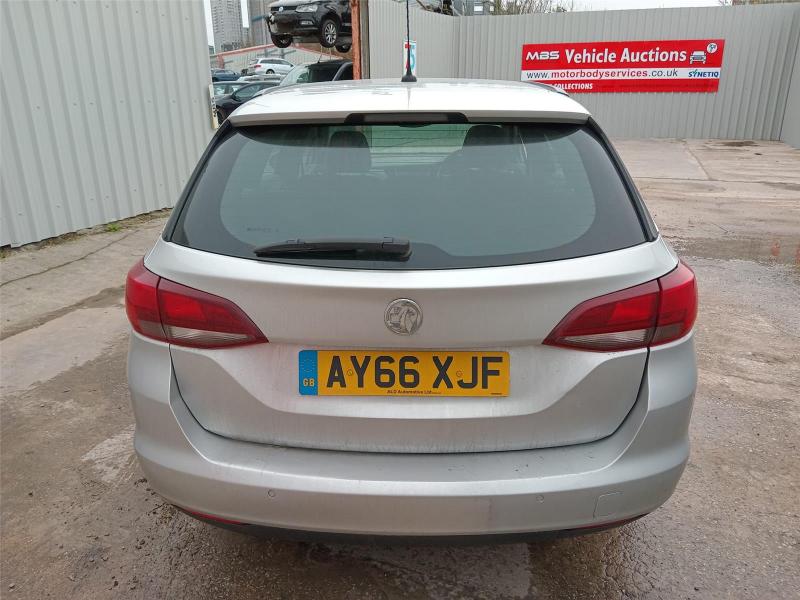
Aucun dommage détecté.
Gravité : aucun